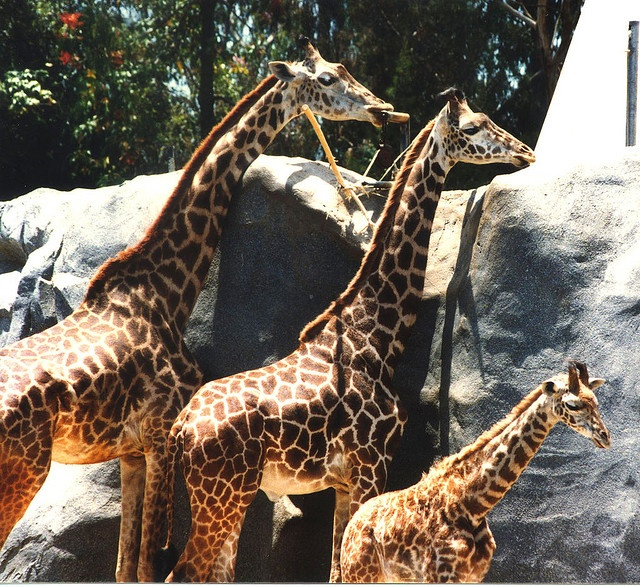
Two adult giraffes and one baby giraffe against a rock wall.
Two large giraffes and one small giraffe by a wall.
The giraffes standing in a row beside some rocks.
Three giraffes enjoy the view near the rocks
Two adult and one baby giraffe in an enclosure.